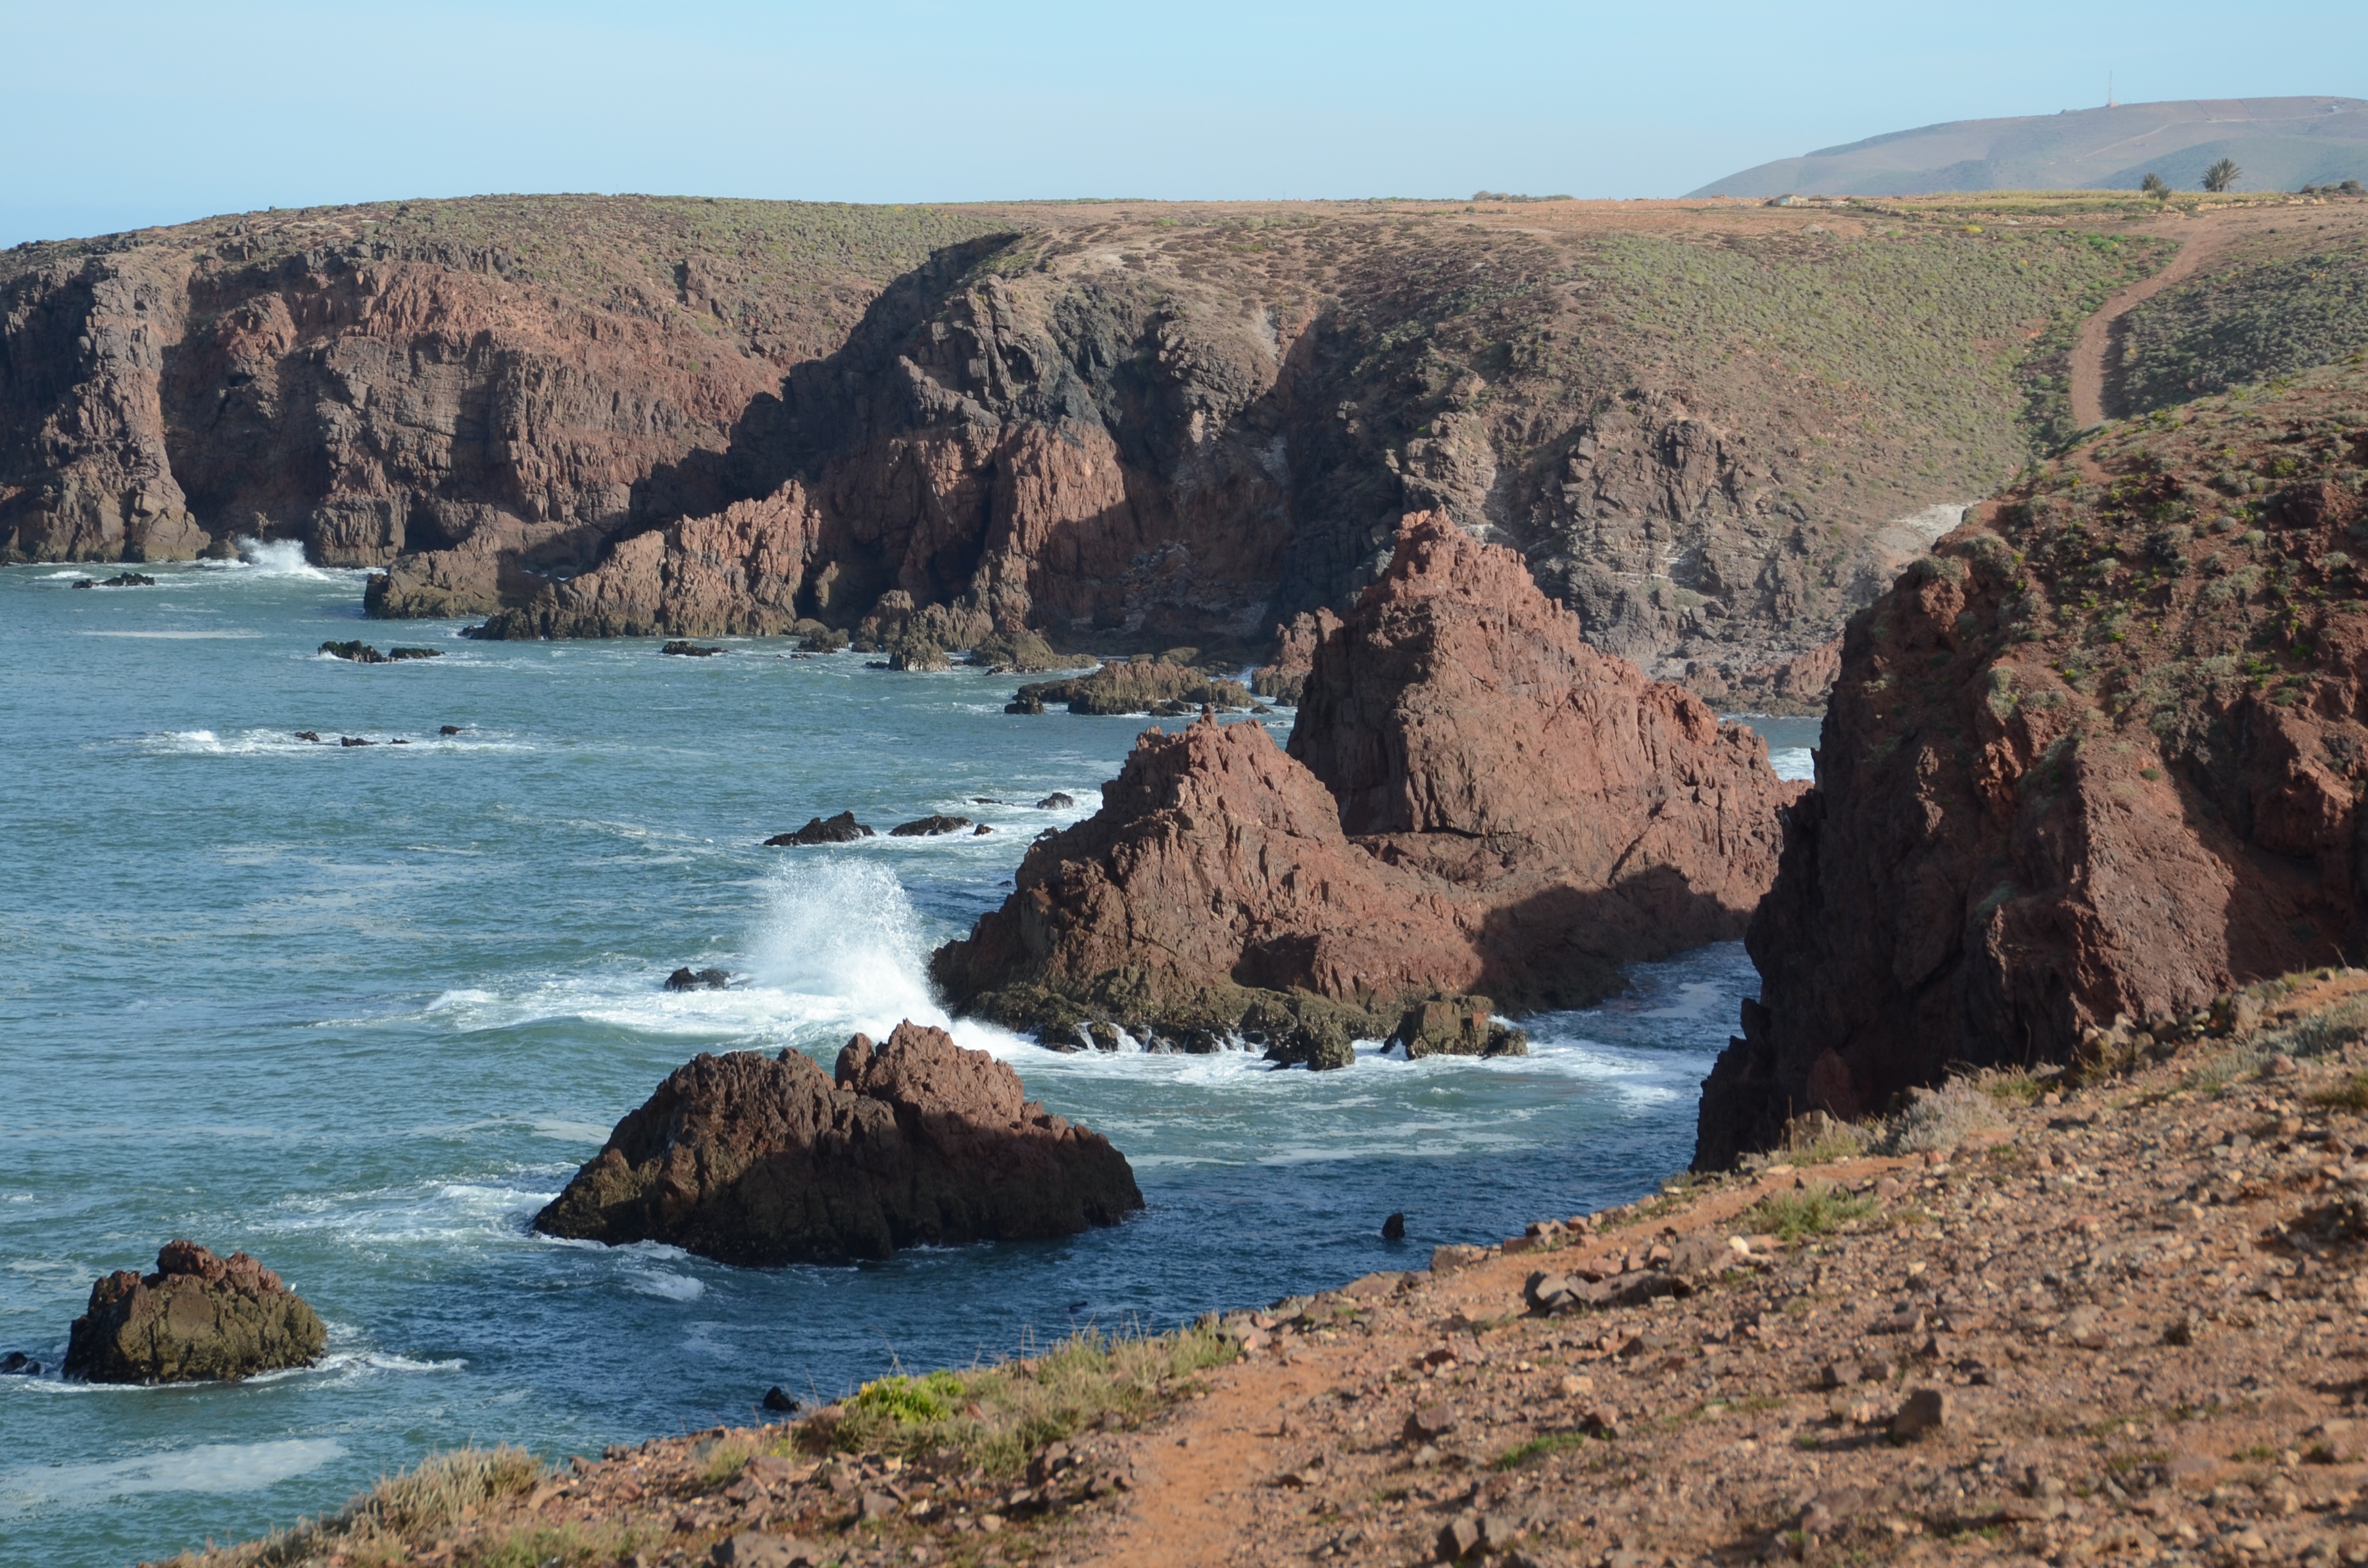
beach, landscape, sea, coast, rock, ocean, shore, formation, cliff, surf, cove, fishing, bay, terrain, body of water, geology, morocco, atlantic, mood, cape, wadi, landform, north africa, geographical feature